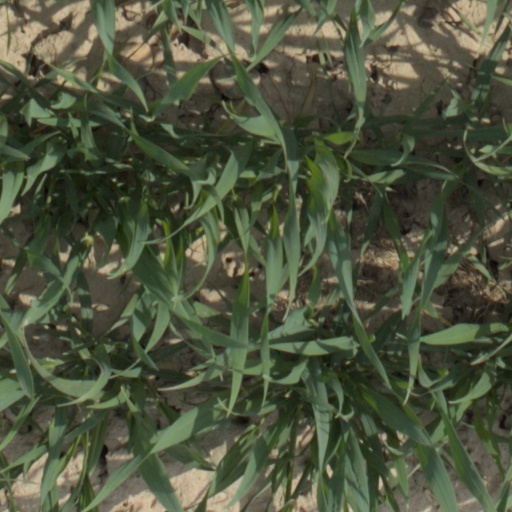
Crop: wheat